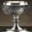
Label: cup